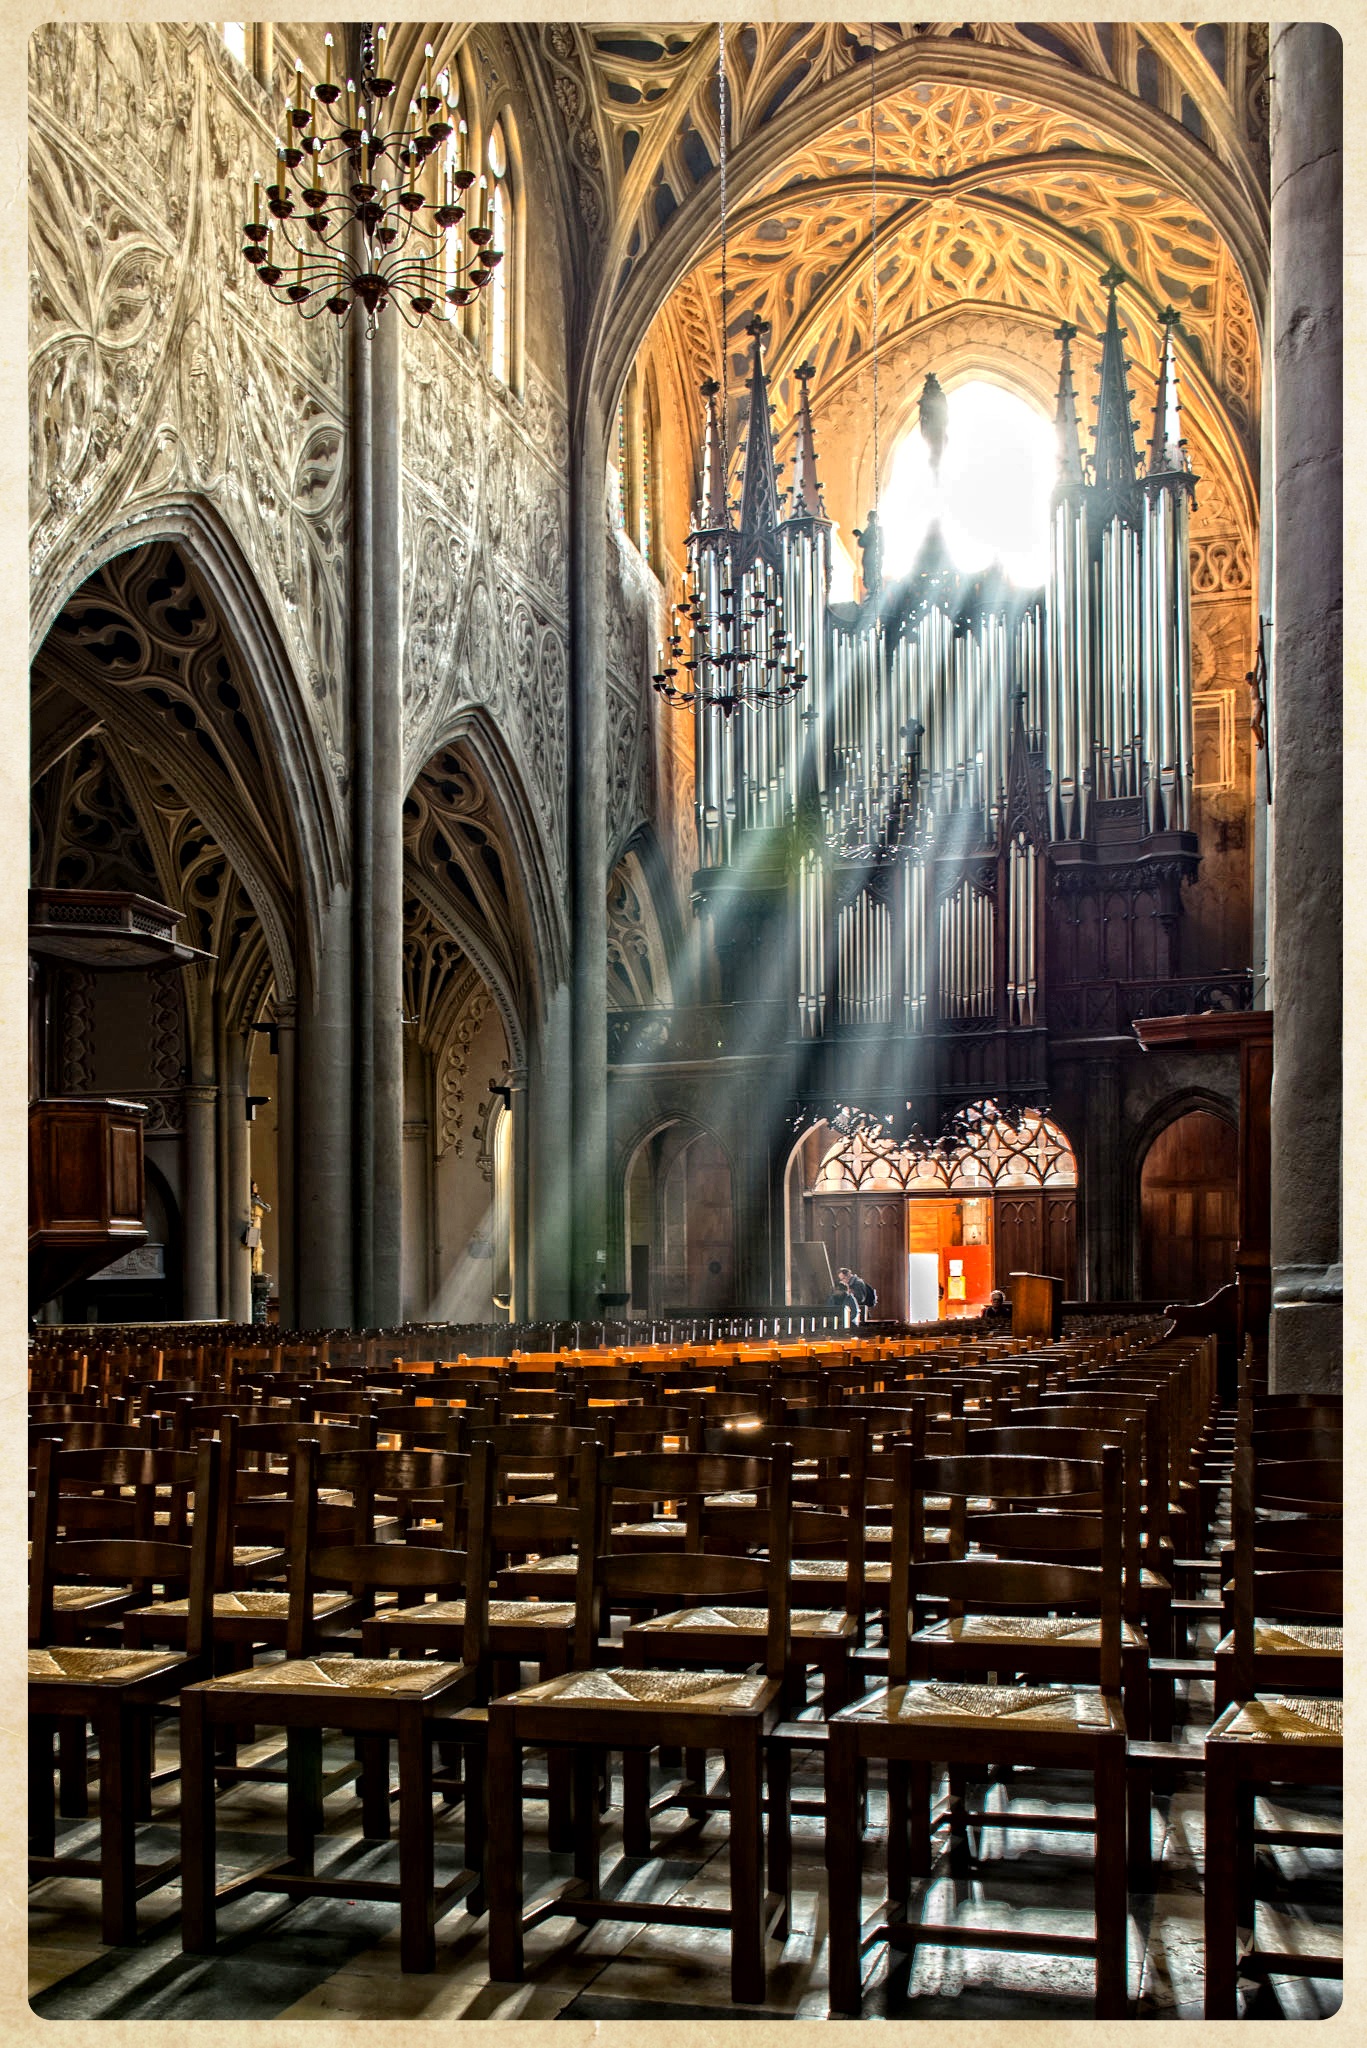
sunlight, building, church, cathedral, chapel, gothic, place of worship, interior design, chairs, altar, synagogue, organ, chambery